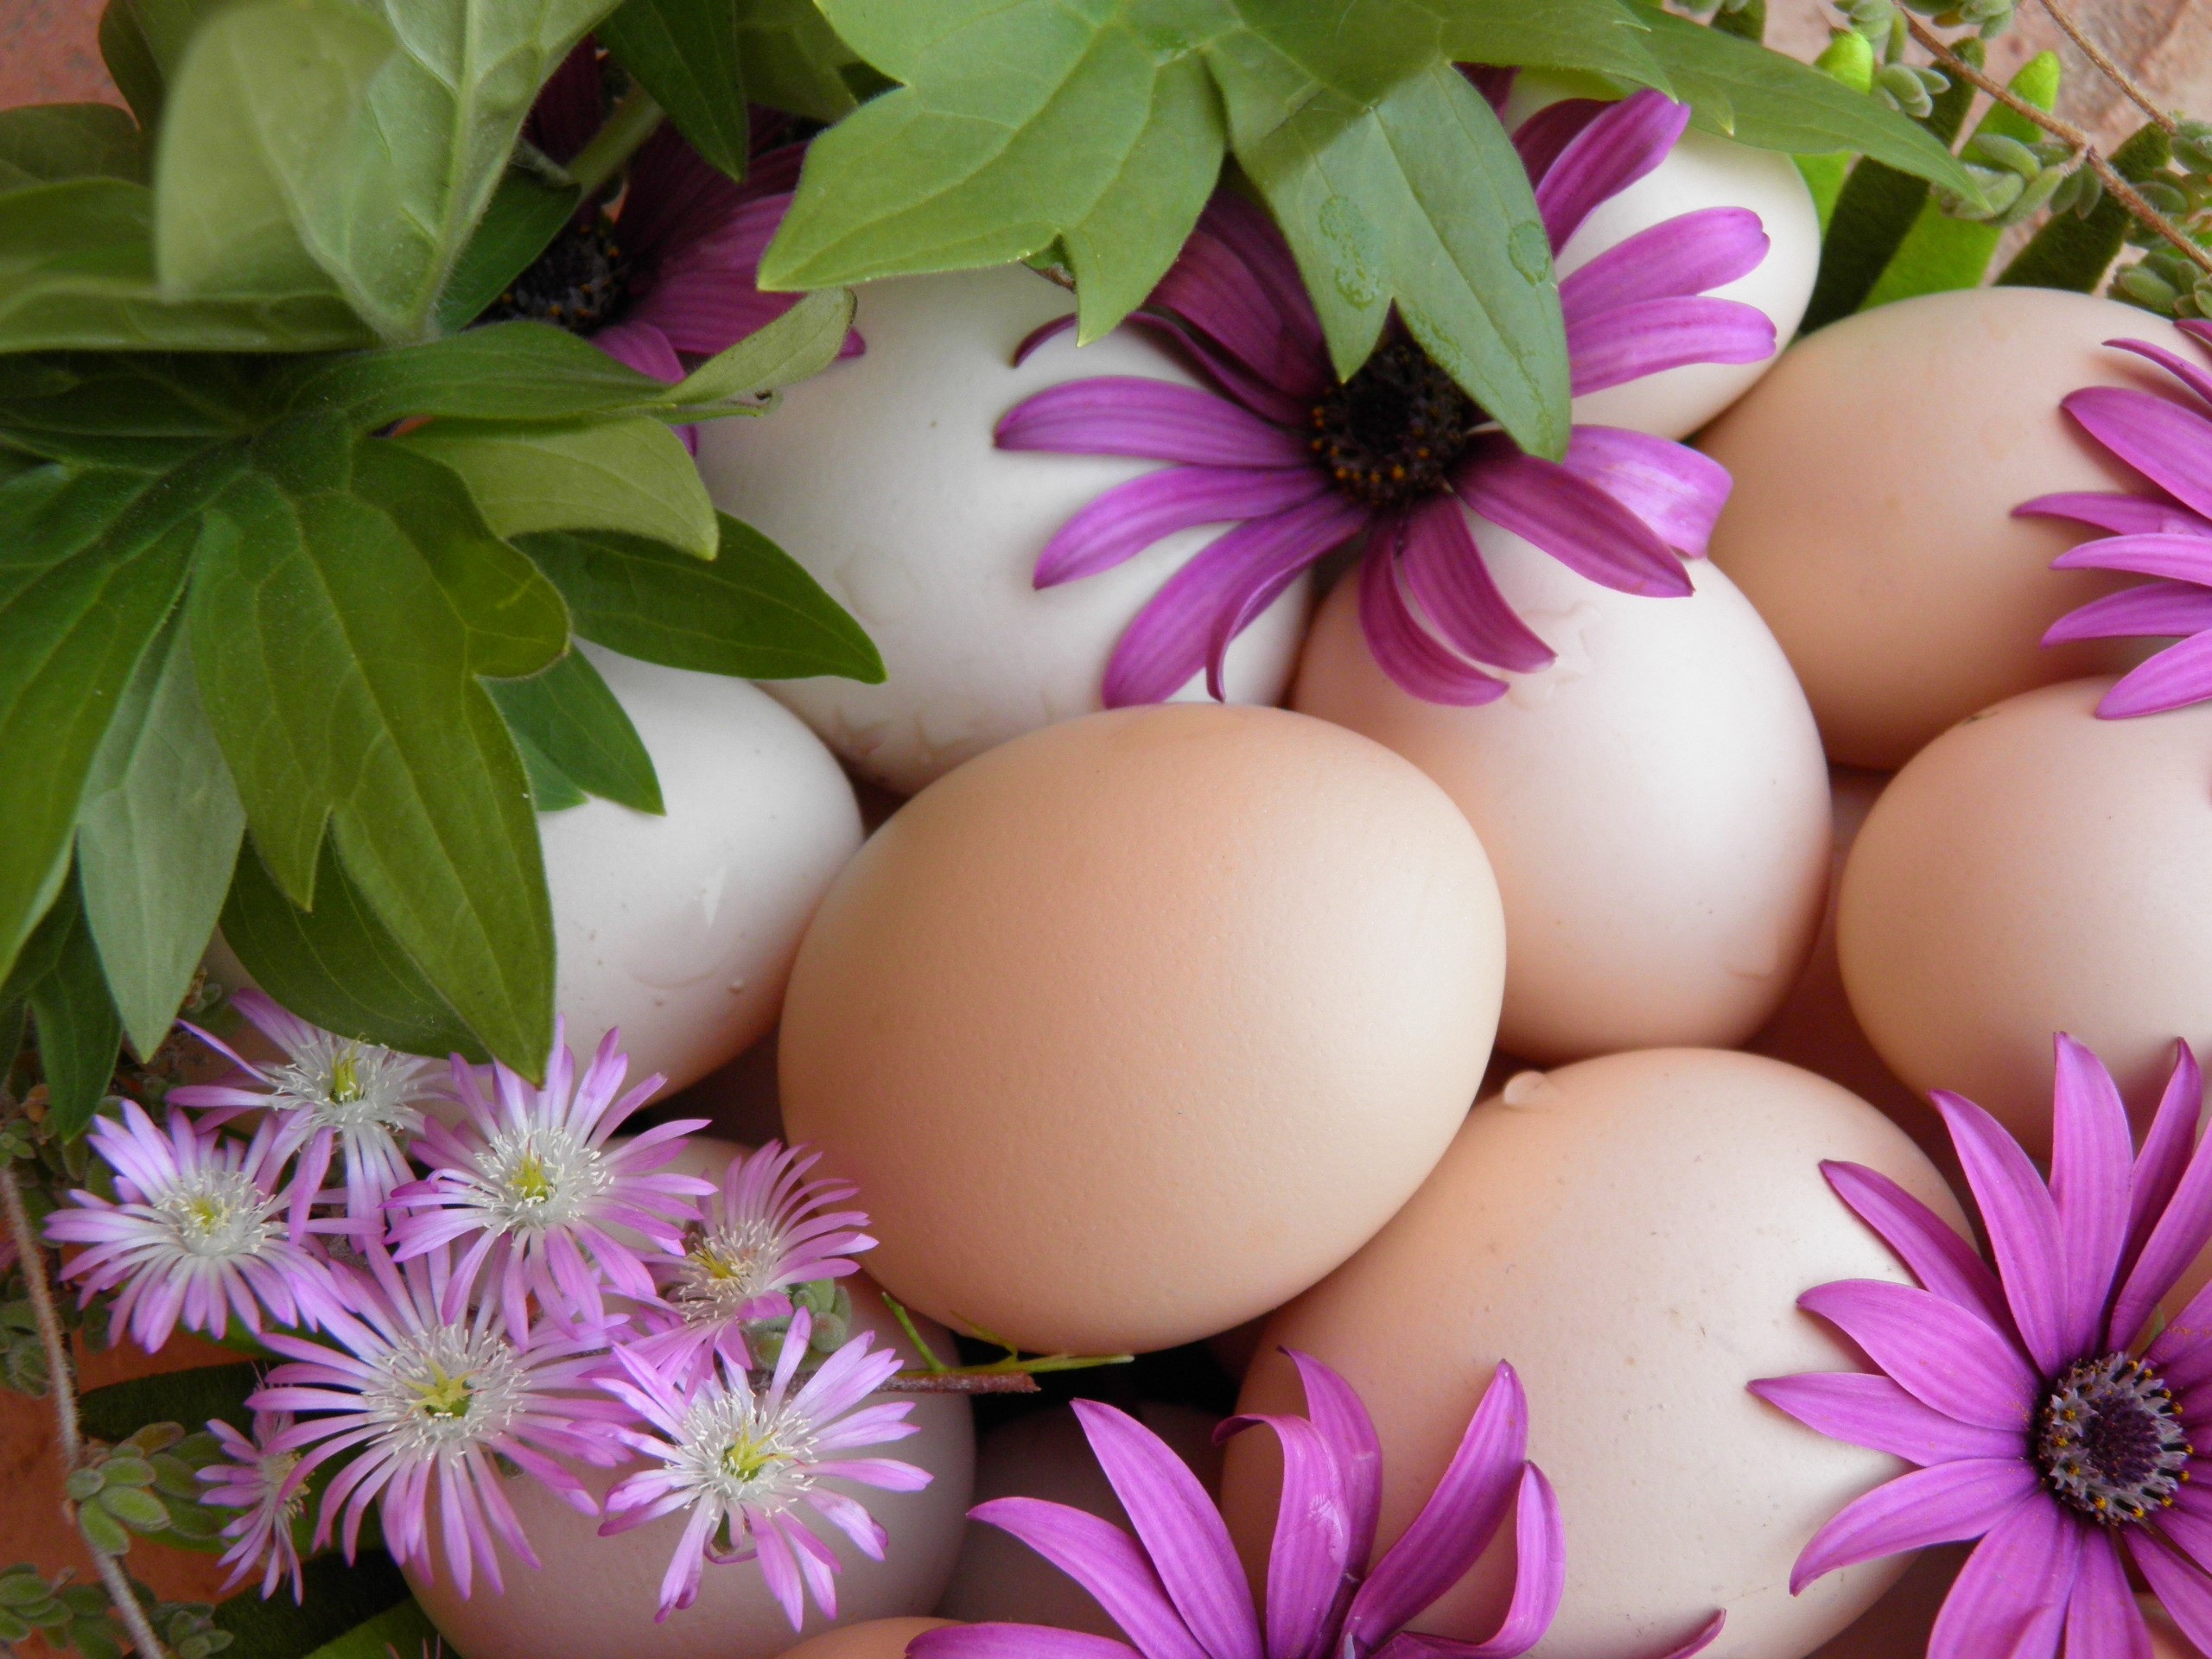
flower, petal, celebration, food, spring, holiday, basket, pink, egg, garland, decorative, springtime, easter, floristry, traditional, easter egg, easter egg hunt